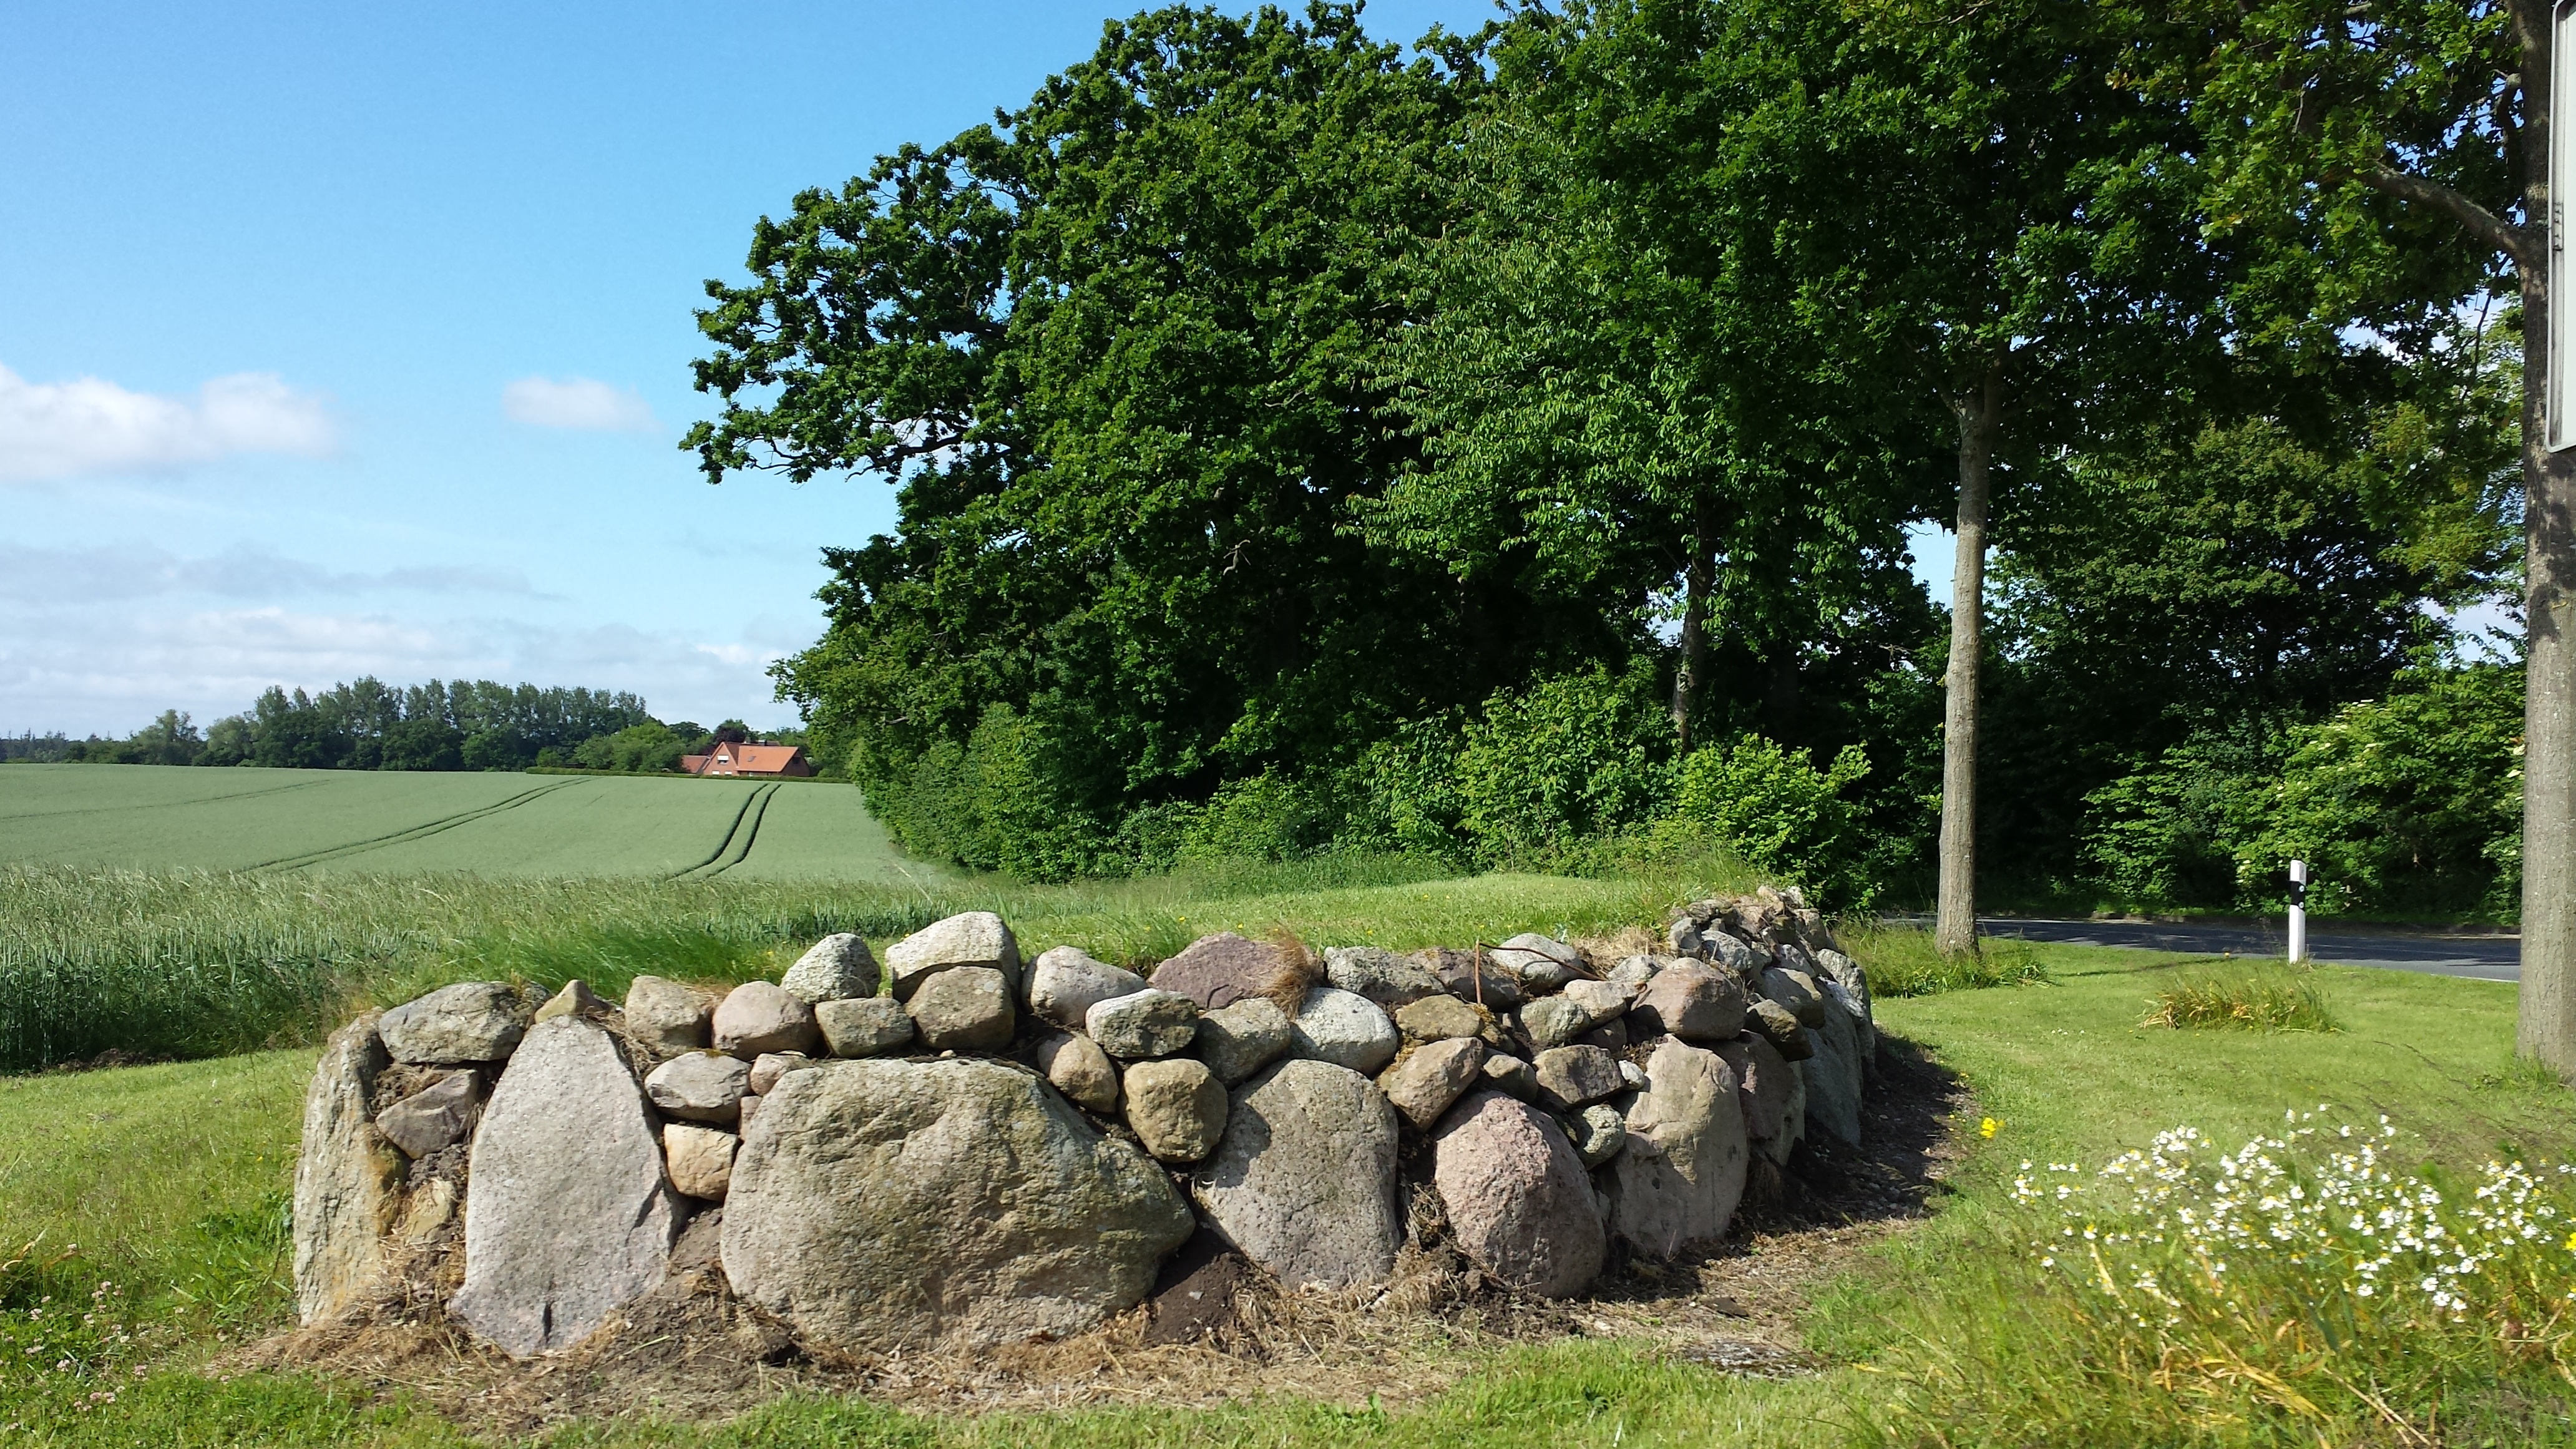
tree, nature, grass, sun, hiking, lawn, view, monument, rest, garden, stones, recovery, rural area